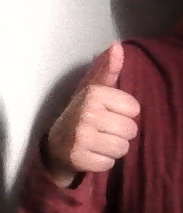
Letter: aleff